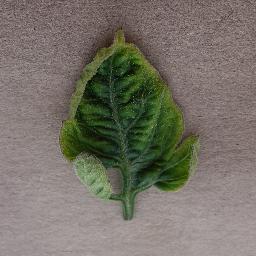
Label: Tomato___Tomato_Yellow_Leaf_Curl_Virus